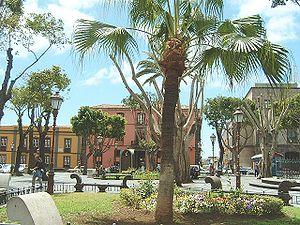
La Plaza del Adelantado est une place centrale de la ville de San Cristóbal de la Laguna à Tenerife.